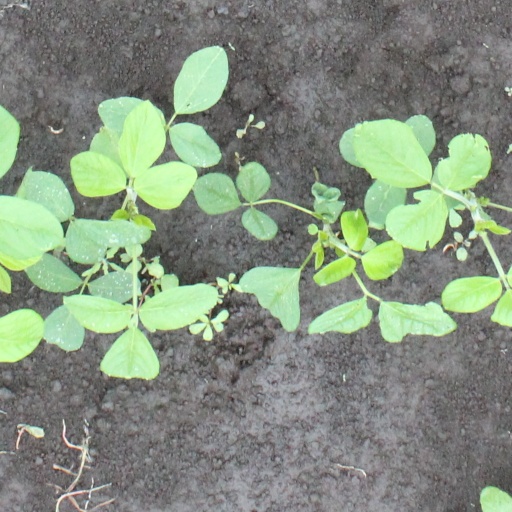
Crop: soybean